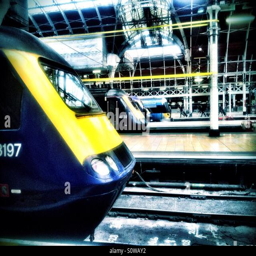
looking for across the platforms at the front of trains